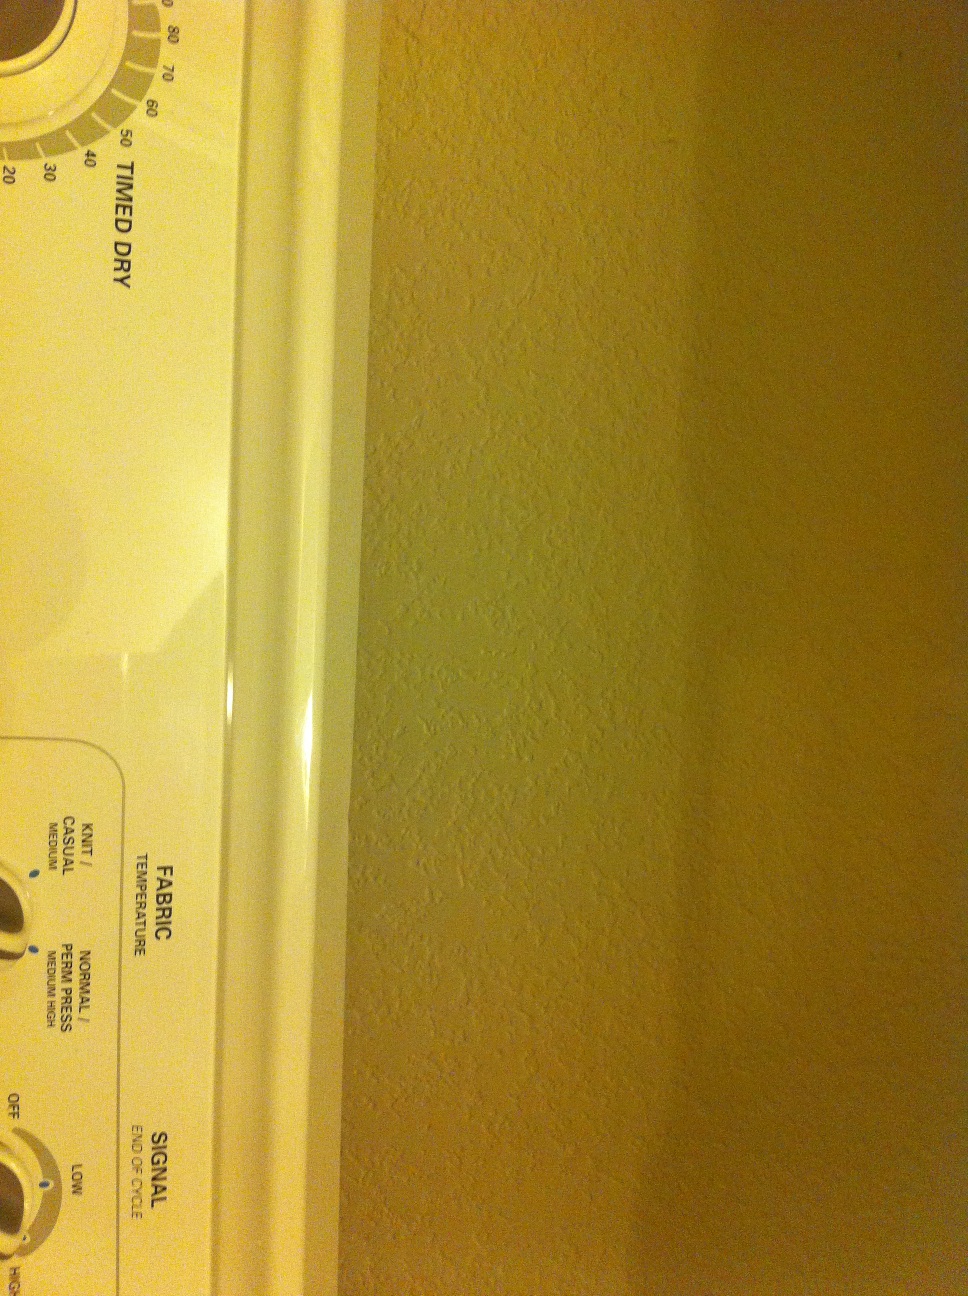Question: What are these buttons on the dryer? Thanks.
Answer: unanswerable